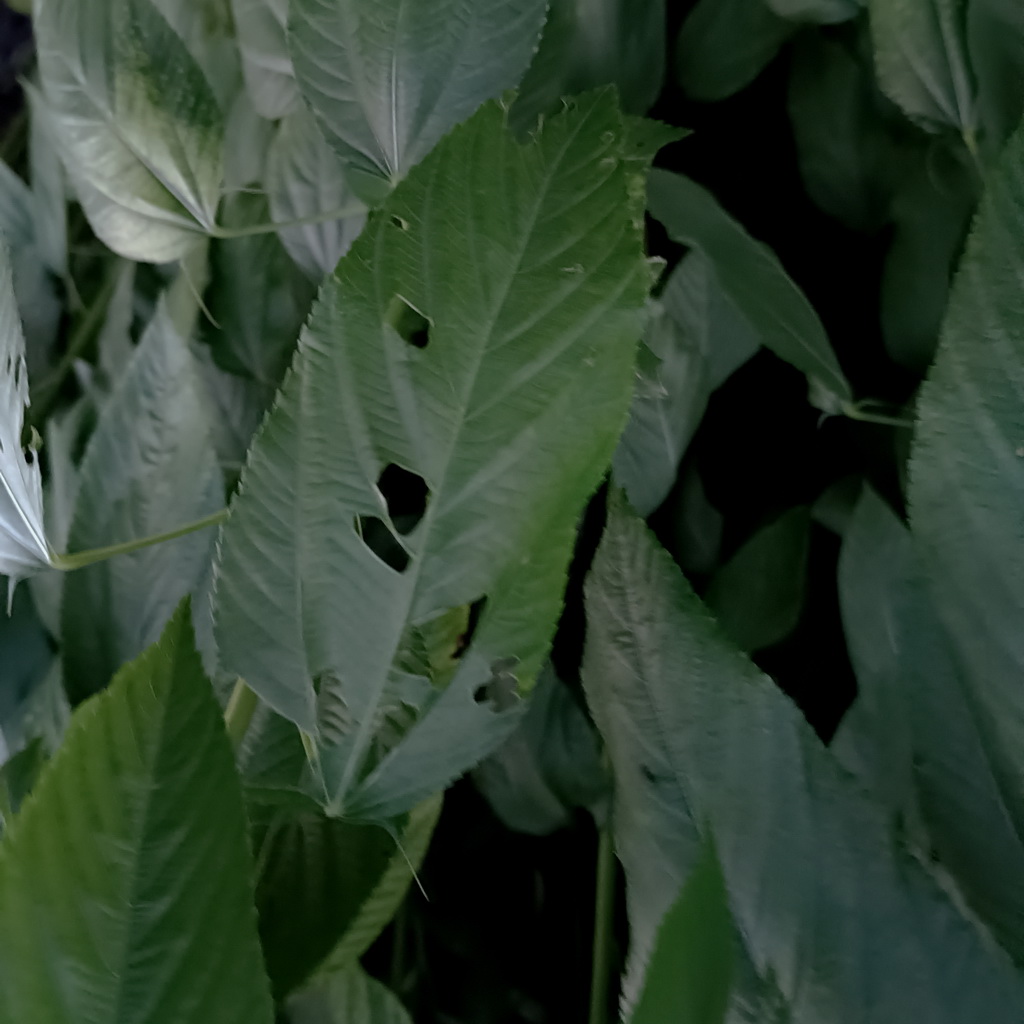
Label: Holed